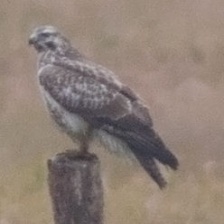
Species: ROUGH LEG BUZZARD
Scientific name: BUTEO LAGOPUS